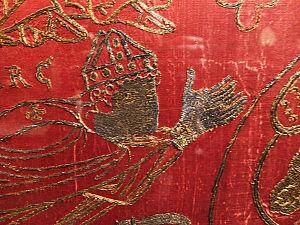
Siegfried von Eppstein ou Sigefroi II de Mayence, est un cardinal allemand de l'Église catholique du XIIIᵉ siècle, nommé par le pape Innocent III. Il est le deuxième fils du comte Gottfried I von Hainhausen, seigneur d'Eppstein.